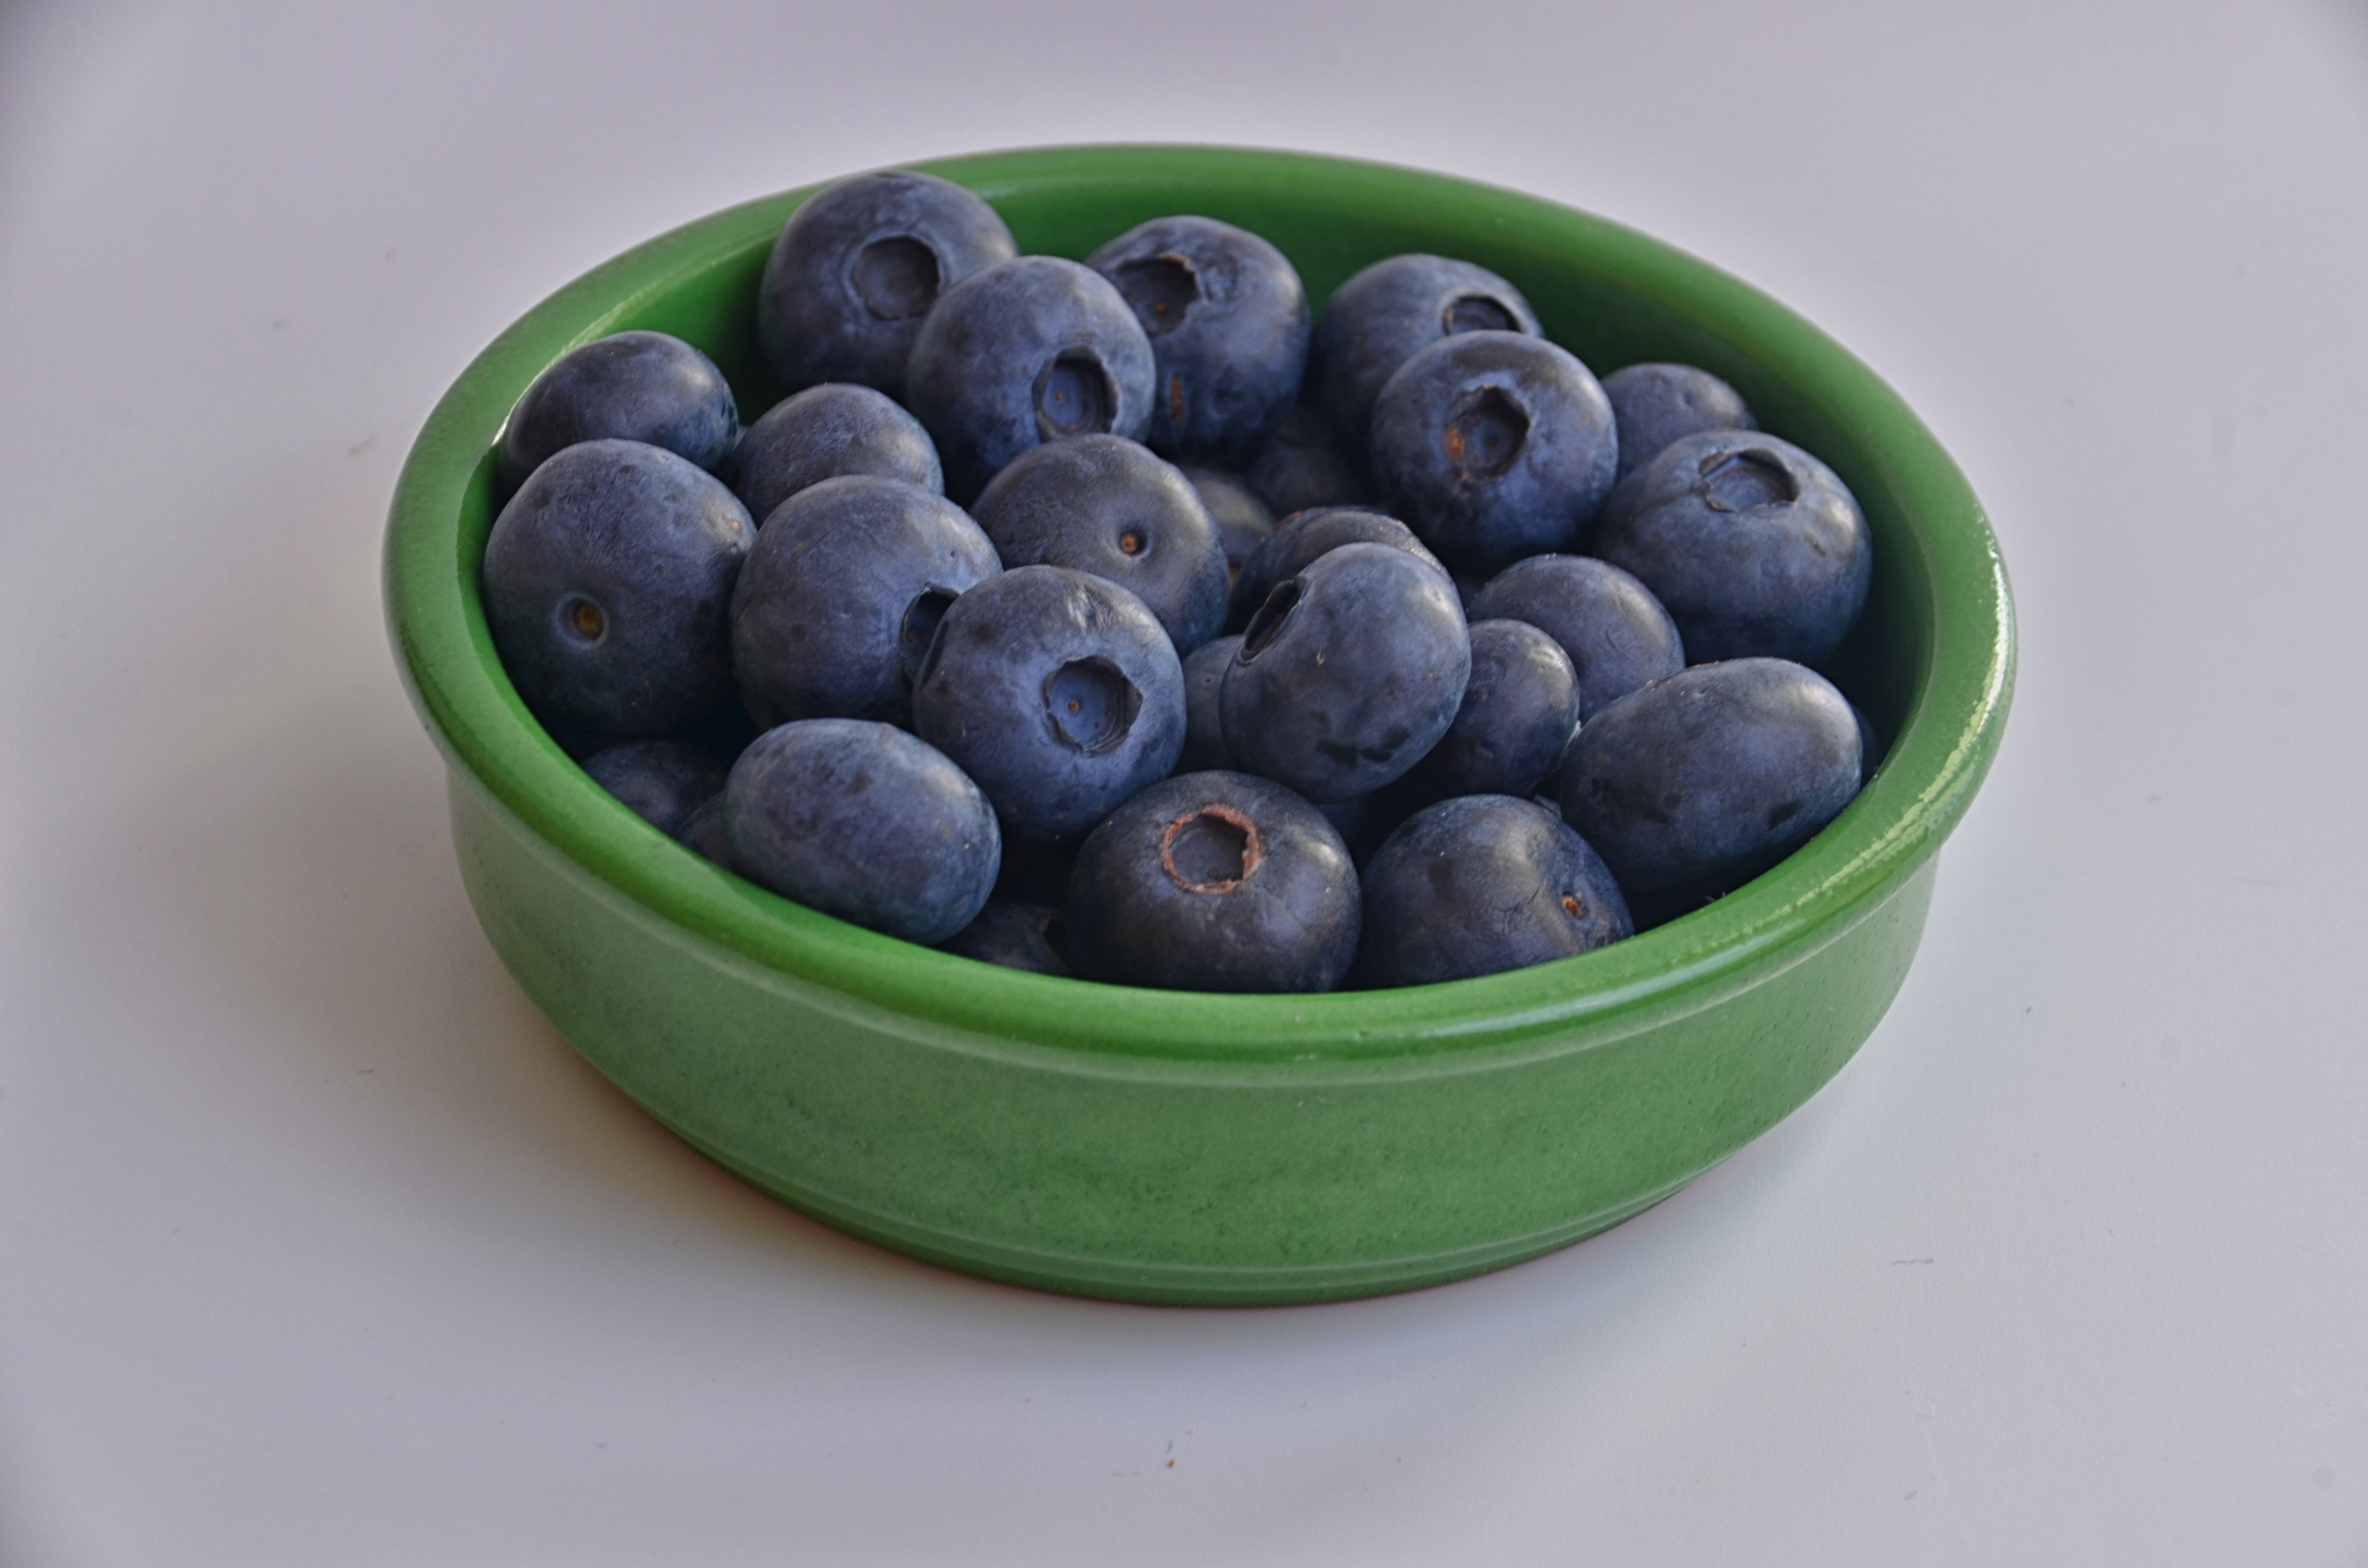
table, plant, fruit, berry, food, produce, blueberry, blueberries, healthy food, healthy eating, flowering plant, rose family, bilberry, dietetic, damson, land plant